Wesley Chapel, Harrogate

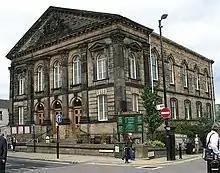
Wesley Chapel

Wesley Chapel, Harrogate is located on Oxford Street in Harrogate, North Yorkshire. It is a Grade II listed building.